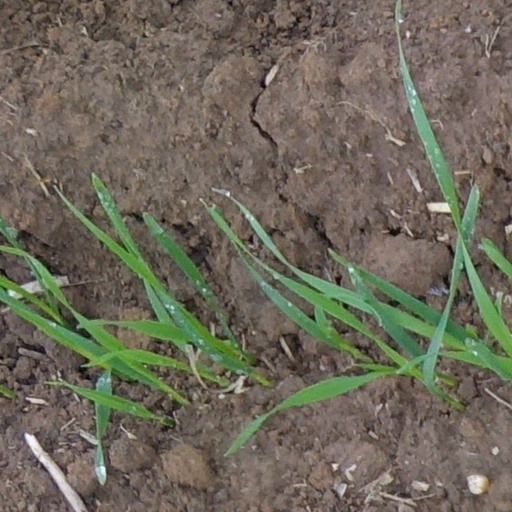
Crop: wheat